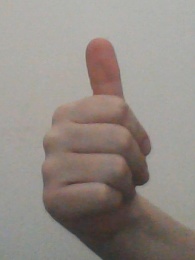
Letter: aleff